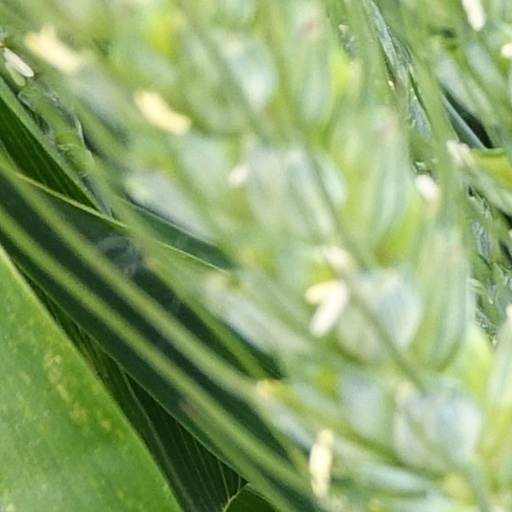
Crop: wheat